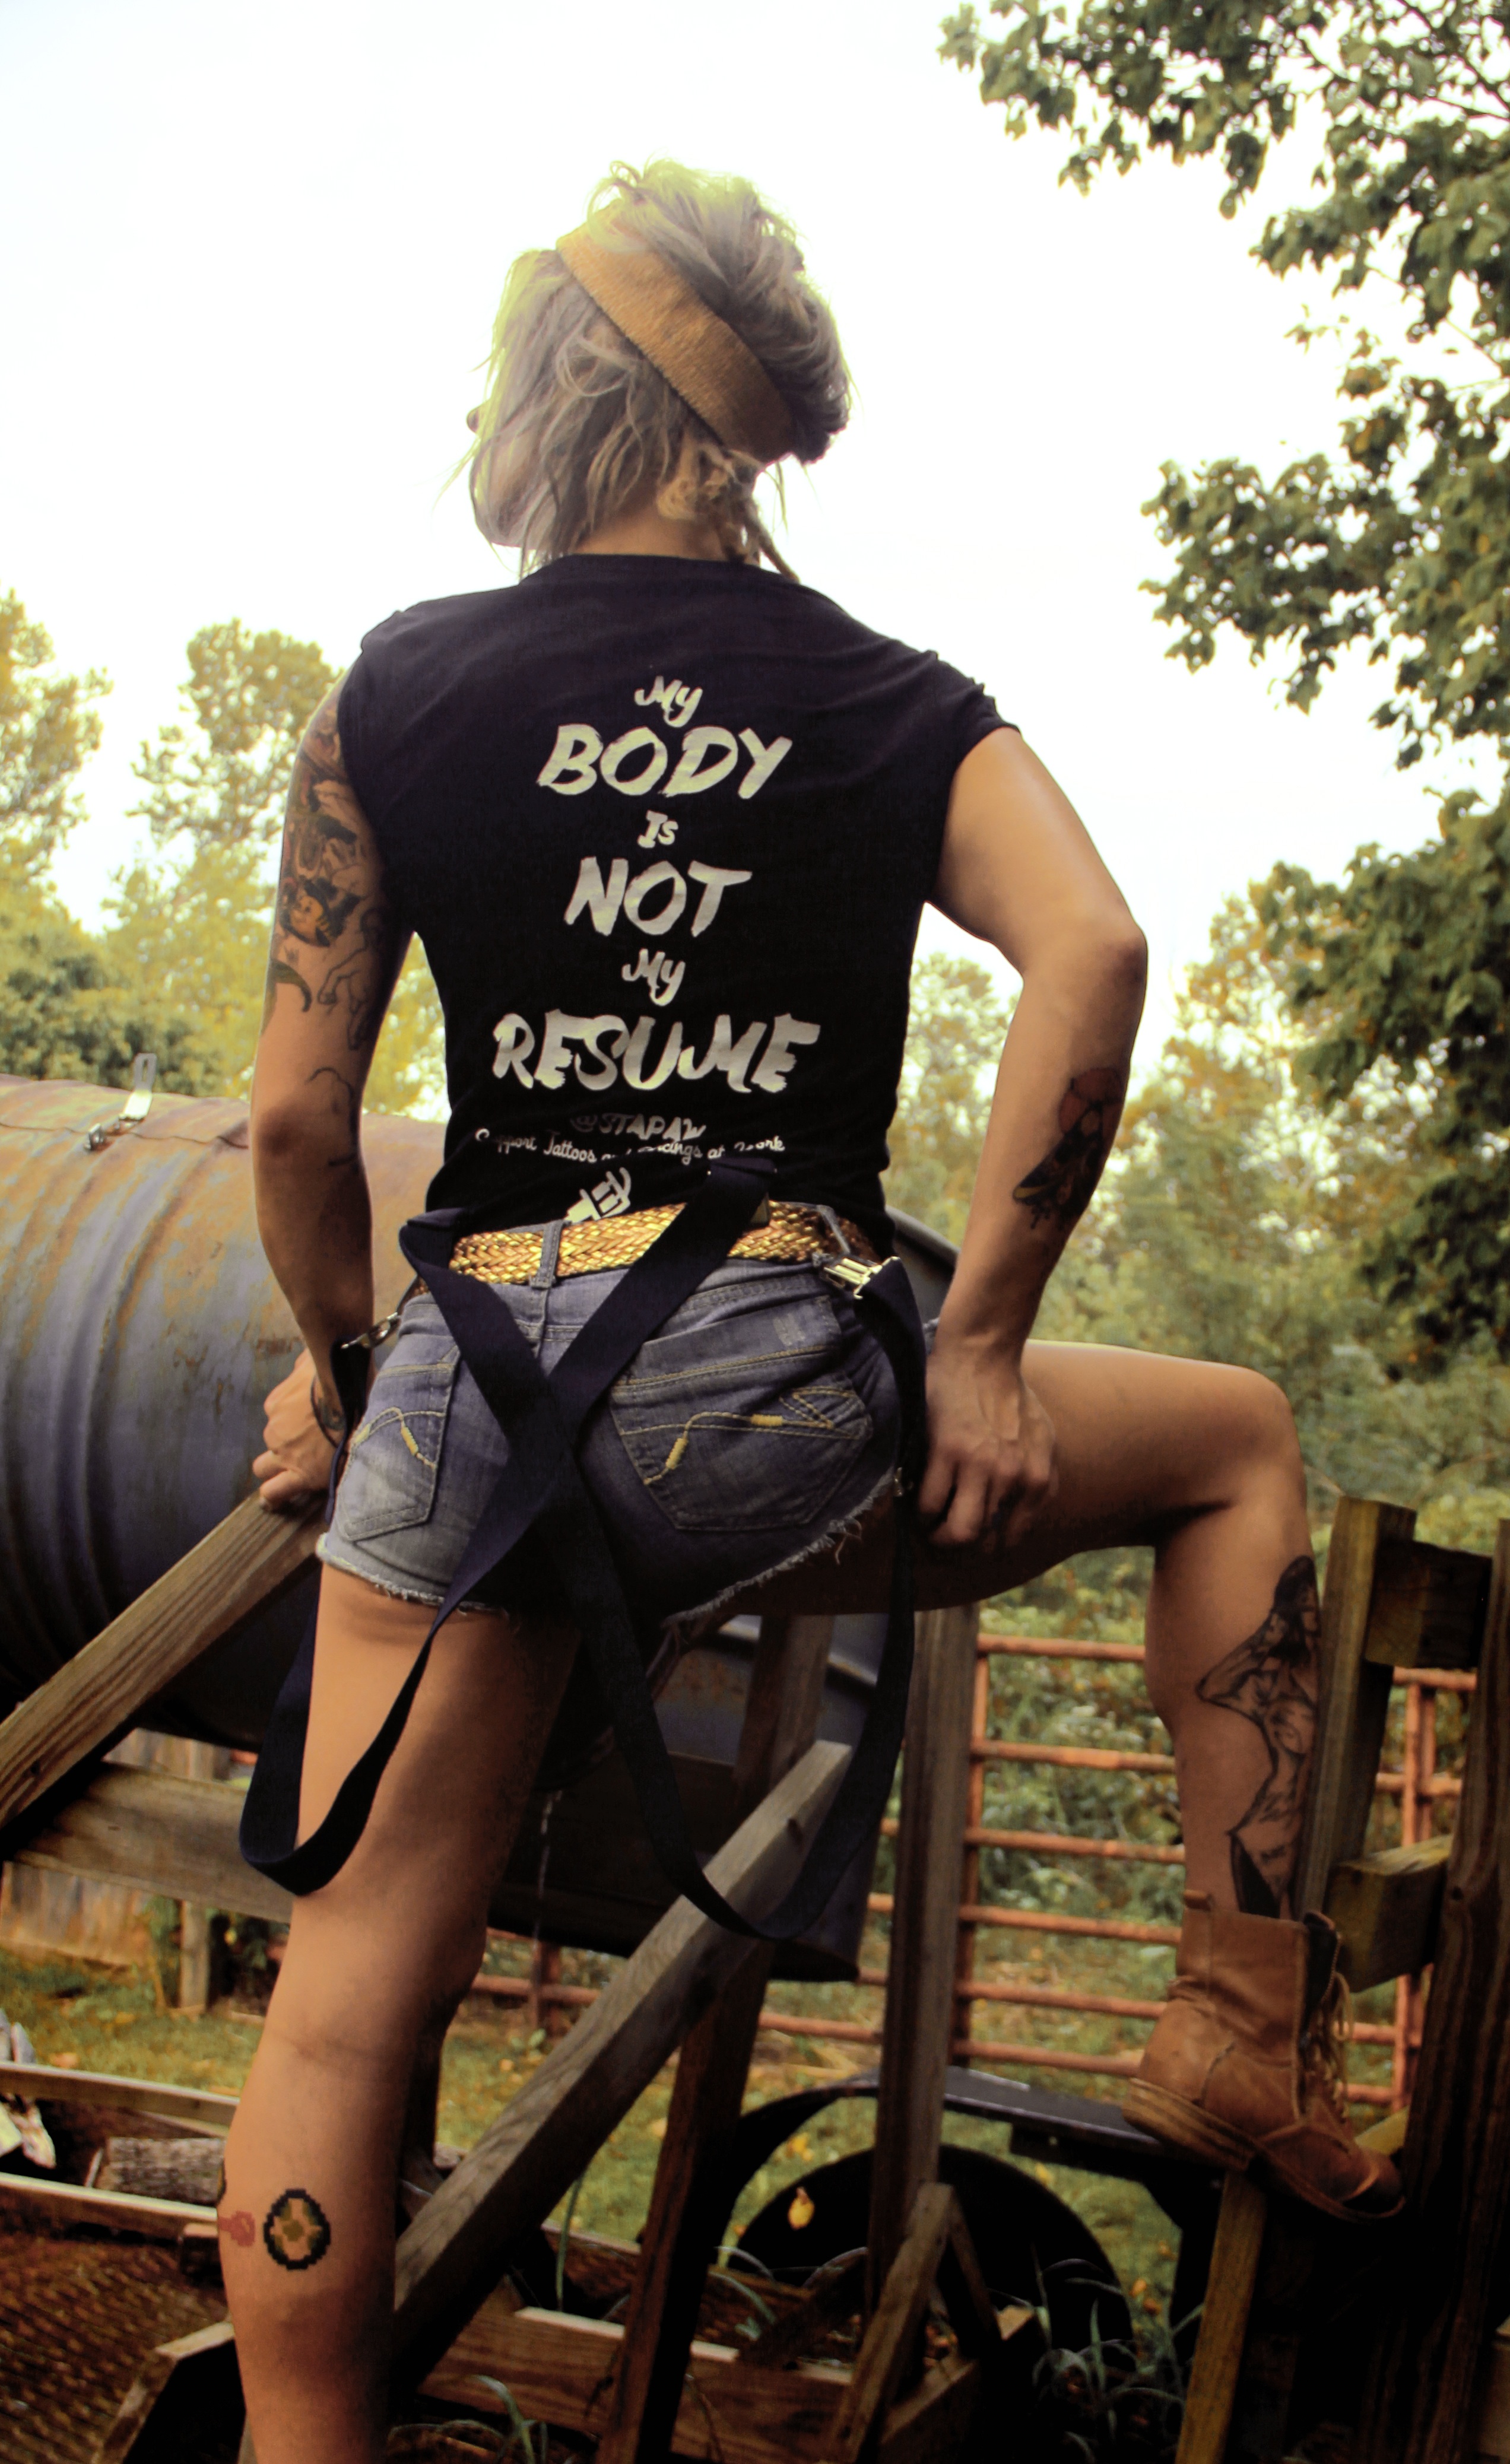
work, man, working, people, girl, sunshine, woman, white, farm, country, male, female, model, tattoo, fashion, professional, clothing, lady, hairstyle, barrel, muscle, hipster, ink, alternative, caucasian, outdoors, white hair, sunny, back, boots, shorts, suspenders, hot, hippie, tank top, attractive, dimples, occupation, grey hair, tattooed, tattoo artist, employed, head wrap, daisy dukes, resume